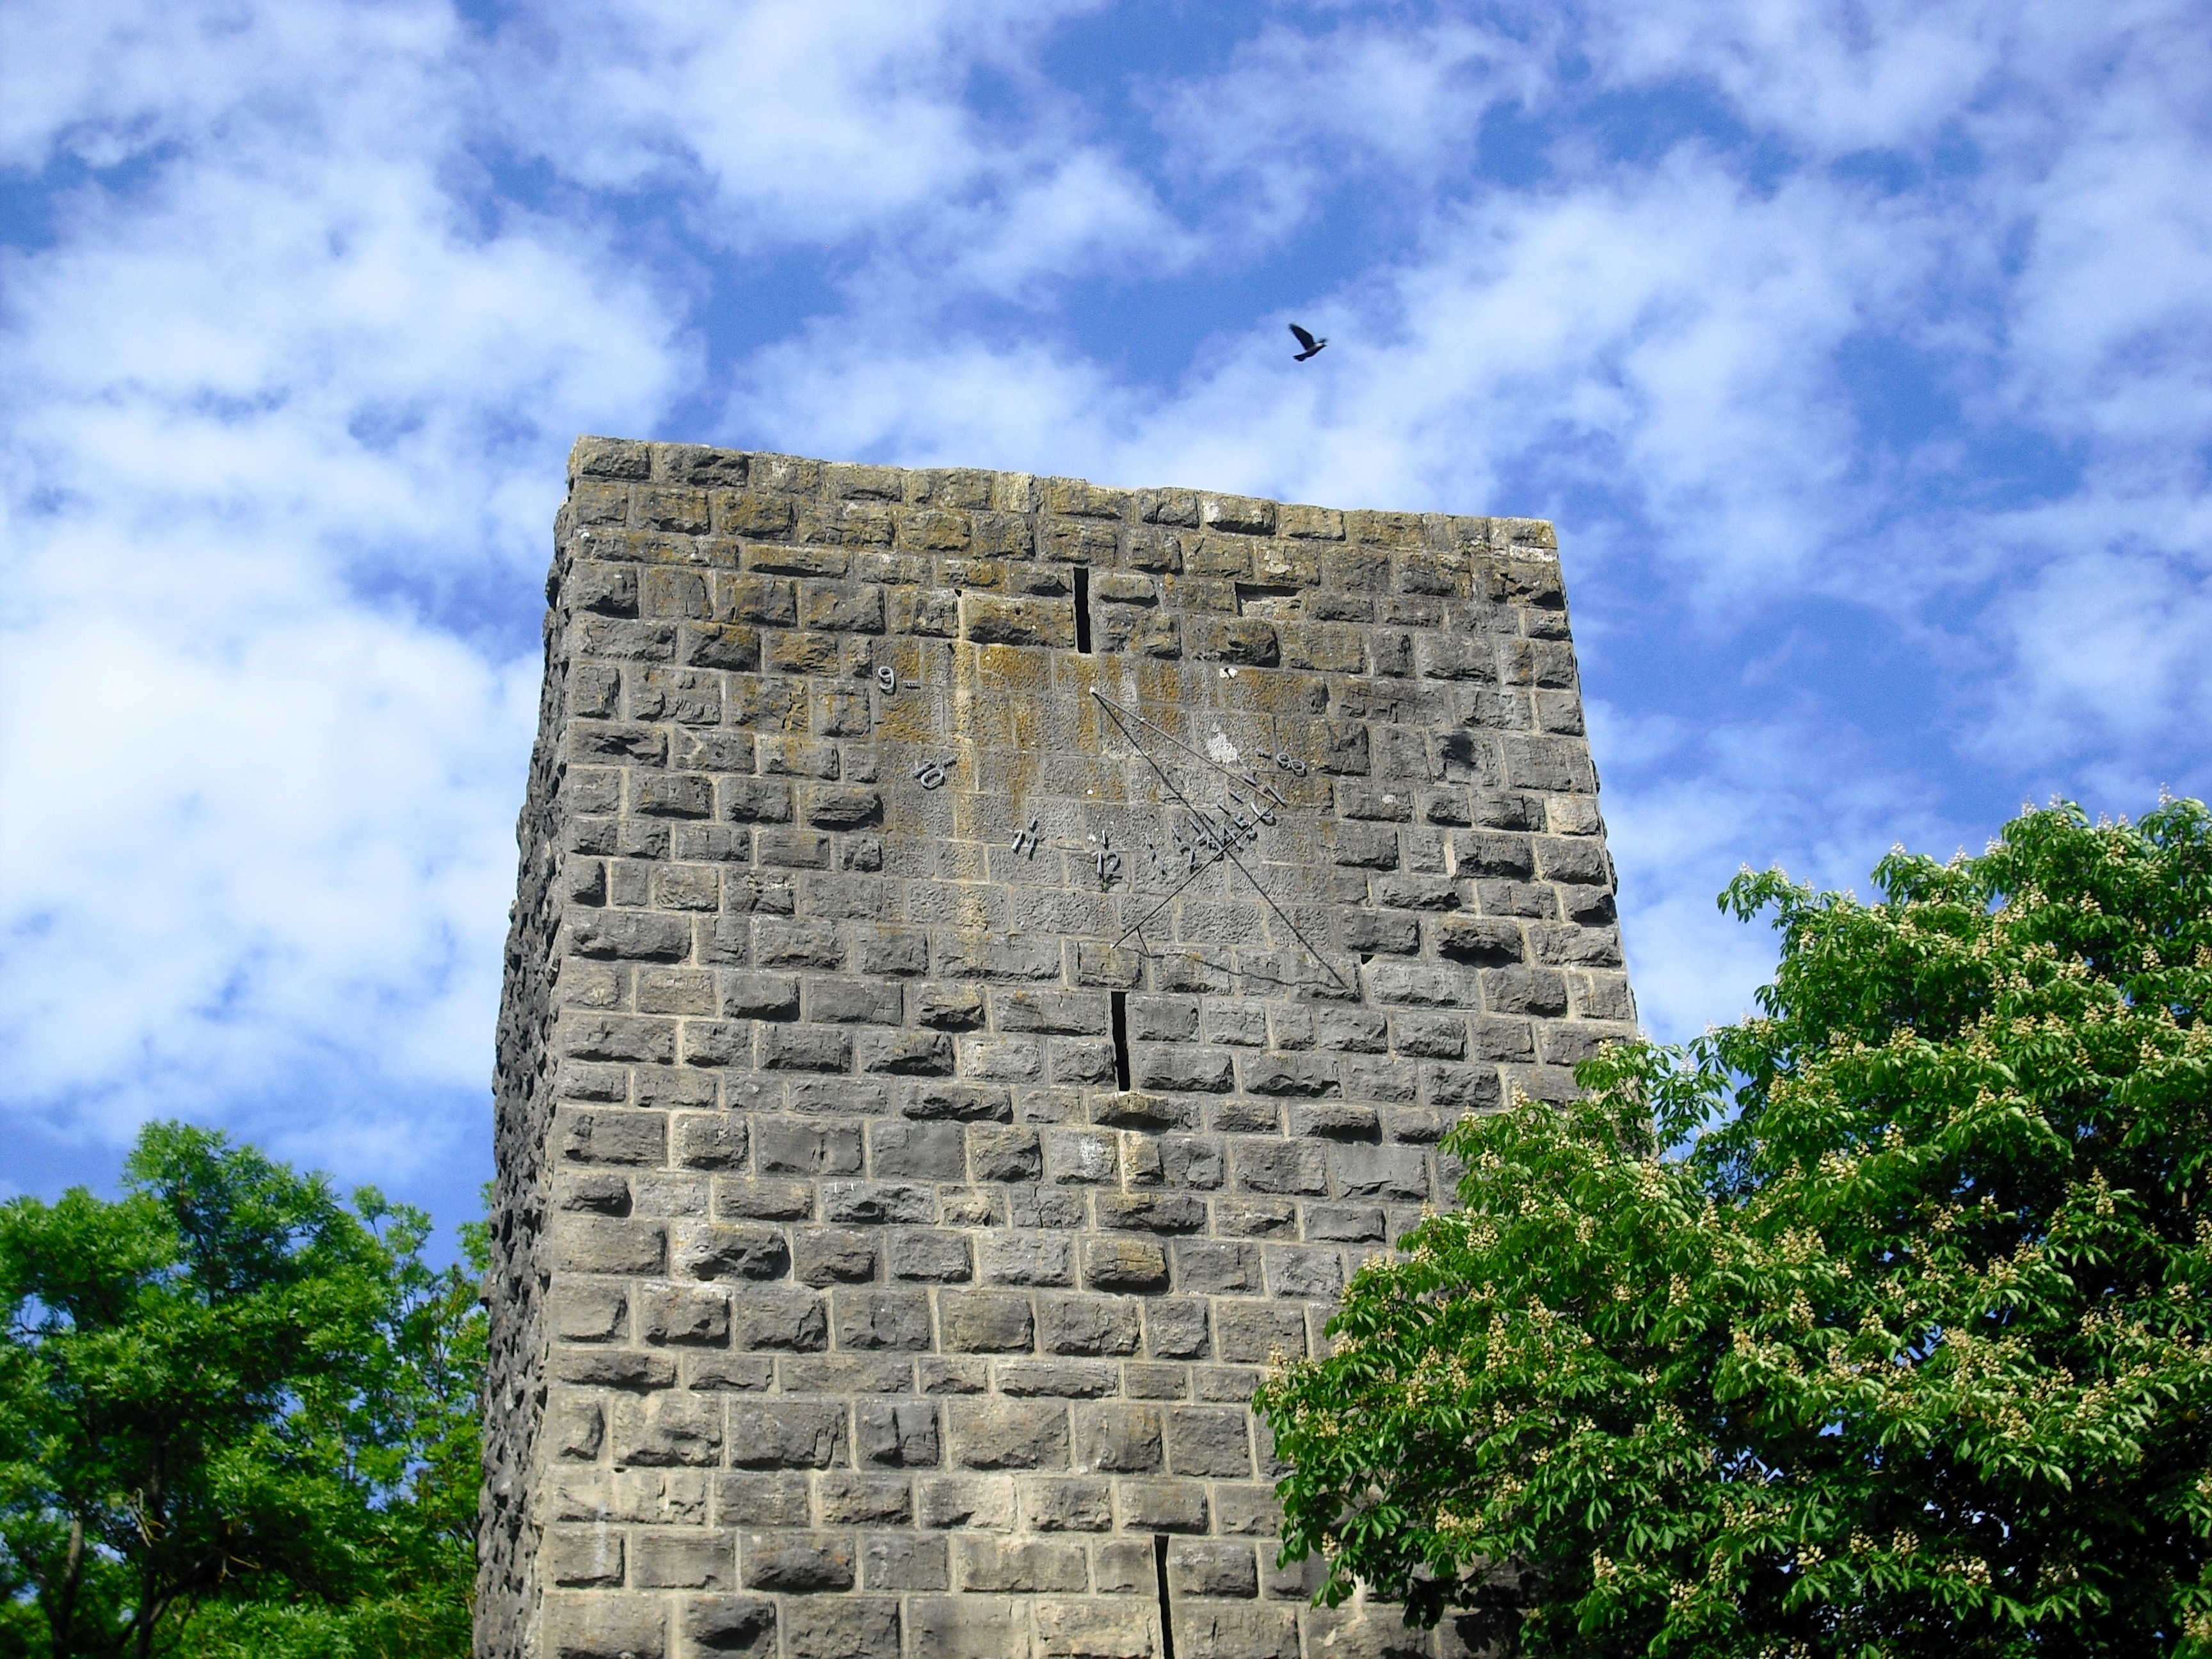
rock, architecture, sky, building, wall, monument, tower, castle, landmark, fortification, clouds, temple, ruins, sundial, archaeological site, ancient history, maya civilization